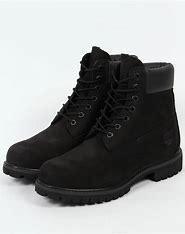
Brand: Timberland
Model: 6